Weather system naming in Europe

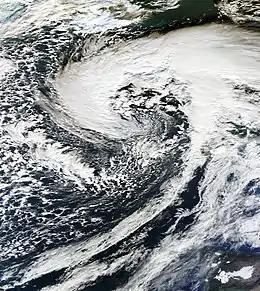
Storm Abigail on 12 November 2015

In the western group, a storm is named if one of the meteorological agencies in those countries issues an orange warning (amber in the UK), which generally requires a likelihood of widespread sustained wind speeds greater than 65 km/h, or widespread wind gust speeds over 110 km/h. (Required wind speeds vary slightly by agency and by season.) Both the likelihood of impact and the potential severity of the system are considered when naming a storm.